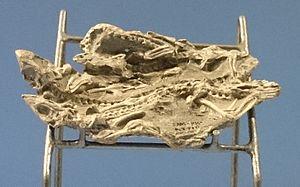
Youngina est un genre éteint de « reptiles diaparus » provenant des sédiments du groupe de Beaufort datant du Permien supérieur du bassin du Karoo en Afrique du Sud.